Elisabeth of the Palatinate

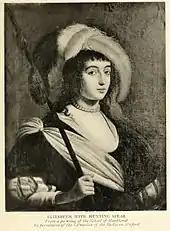
Elisabeth the hunter.

By 1639, Elisabeth was corresponding with Anna Maria van Schurman, a learned woman, called the Dutch Minerva. In an early letter van Schurman offered Elisabeth guidance on what subjects to study, arguing for the usefulness of history.